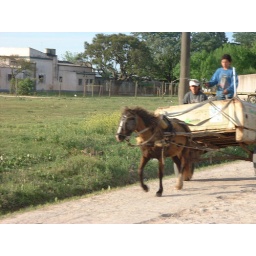
This is a truck bed being pulled by a horse.